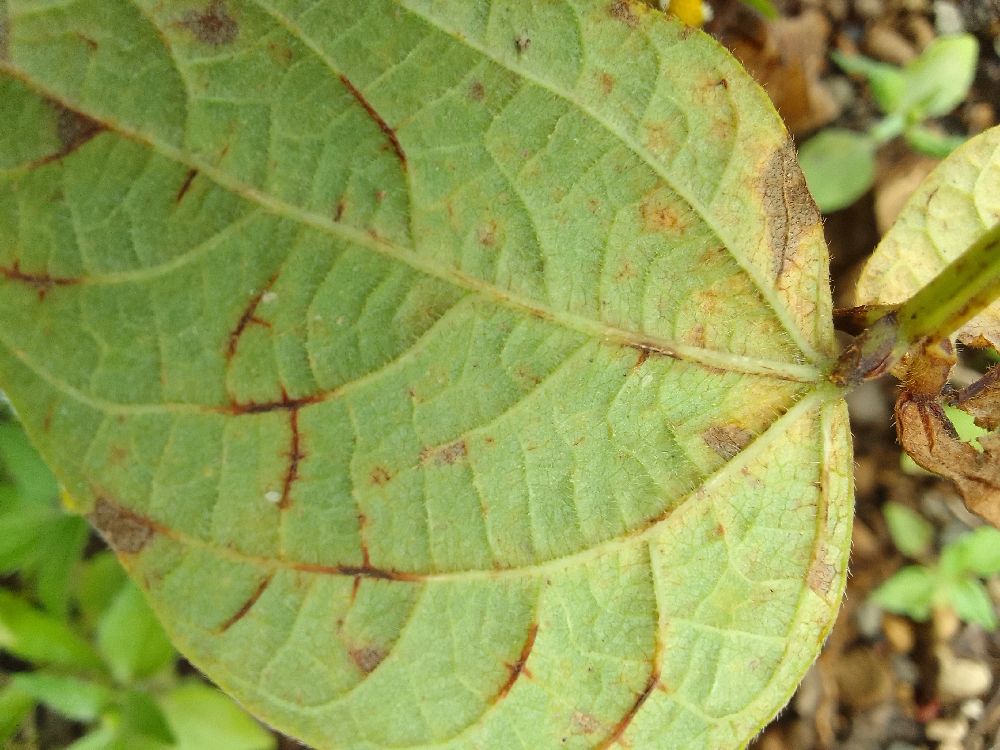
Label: anthracnose